Pinchinthorpe railway station

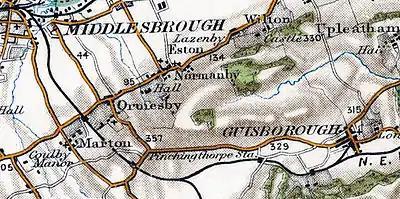
1902 map of the route of the Middlesbrough and Guisborough Railway, showing Pinchinthorpe Station

Passenger services on what was originally primarily a mineral railway serving the local mines were initially minimal, consisting of only one train between Guisborough and Middlesbrough a day, but by the 1930s up to eleven trains ran daily. In 1920, the station was renamed from "Pinchingthorpe", by then a deprecated spelling, to "Pinchinthorpe". The passenger and goods services were withdrawn on 21 October 1951 and the station was closed. It was subsequently converted and remains in use as private accommodation. The Guisborough line closed in 1964 under the Beeching Axe and the track was pulled up, though the trackbed continued to be owned by British Rail until 1989.